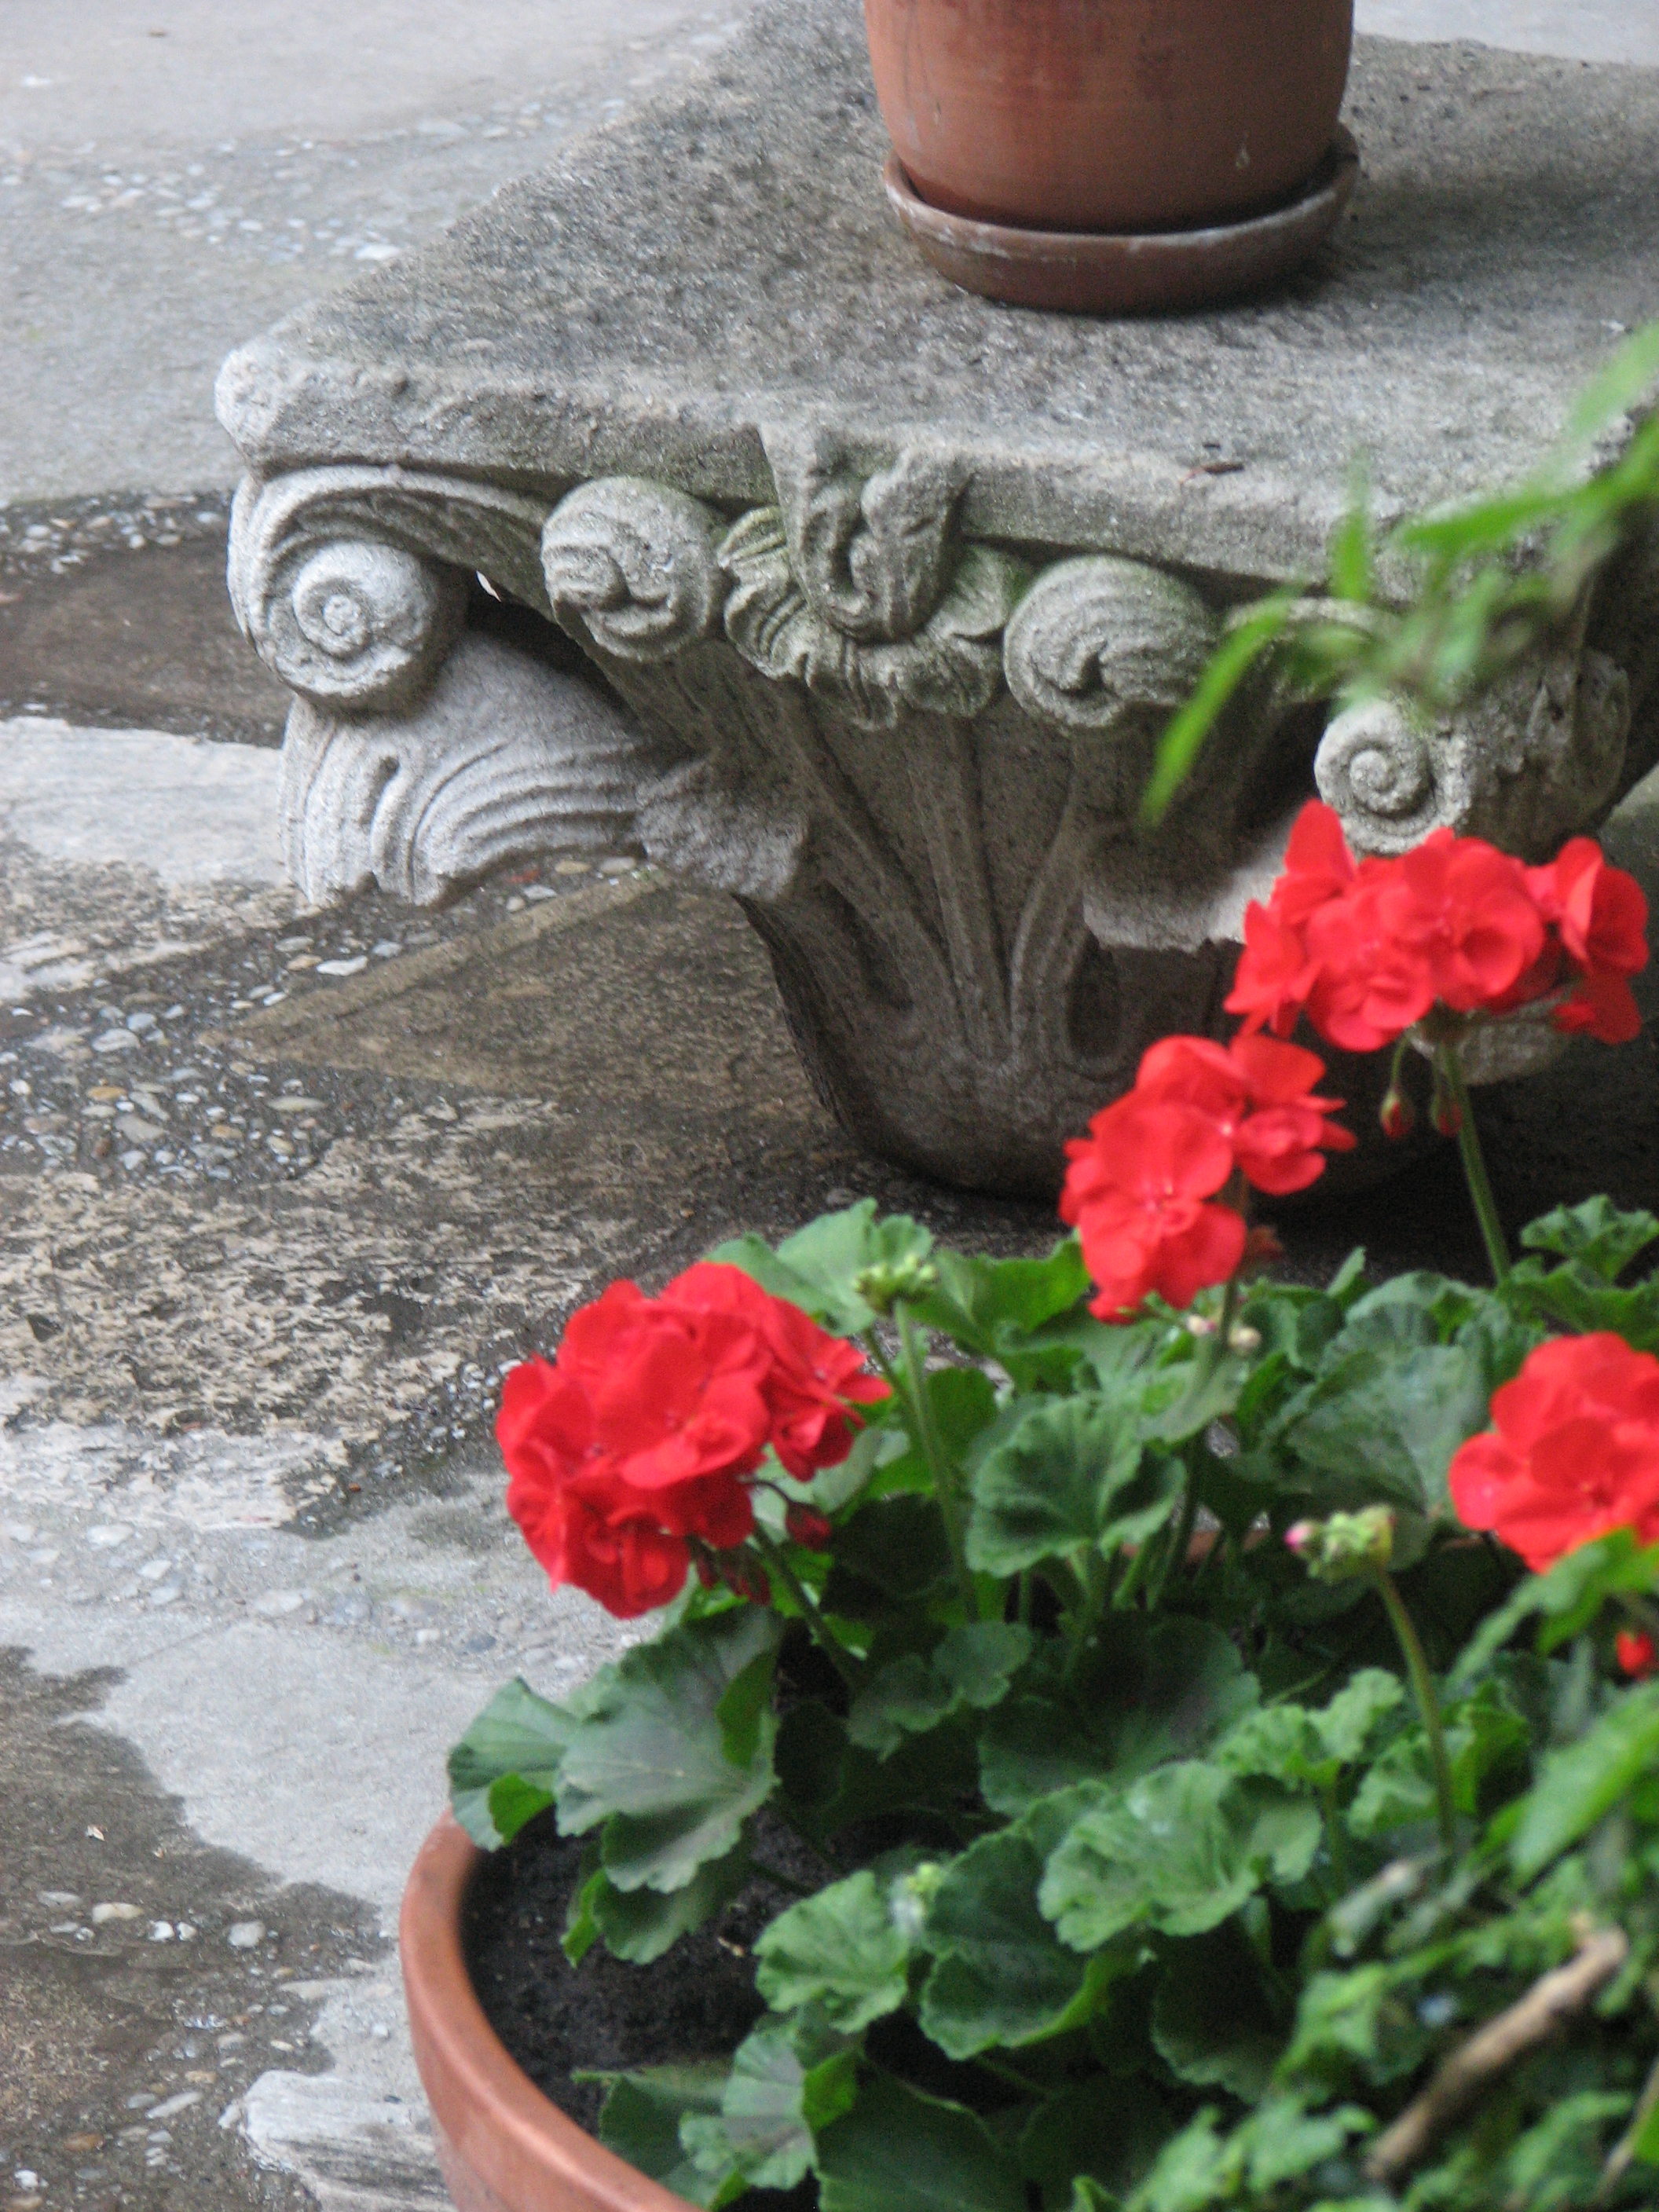
architecture, plant, photography, flower, building, photo, europe, religion, church, garden, christian, photos, religious, free, de, churches, fotografie, christianity, romana, orthodox, eastern, romania, bor, biserica, arhitectura, orthodoxy, romanian, ortodoxa, ortodox, ortodoxia, ortodoxie, ecclesiastical, bisericeasc, cladire, edificiu, stavropoleos, cre tinism, cre tin, flowering plant, annual plant, land plant